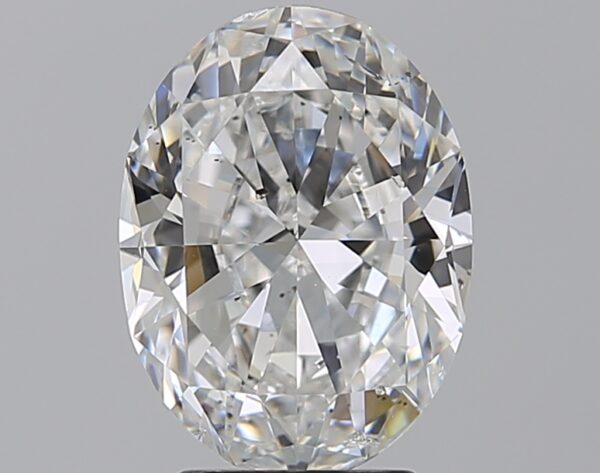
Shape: oval
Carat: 3
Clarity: SI1
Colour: D
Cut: VG
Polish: EX
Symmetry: VG
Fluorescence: M
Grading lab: GIA
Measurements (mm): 10.85 x 8.03 x 4.92